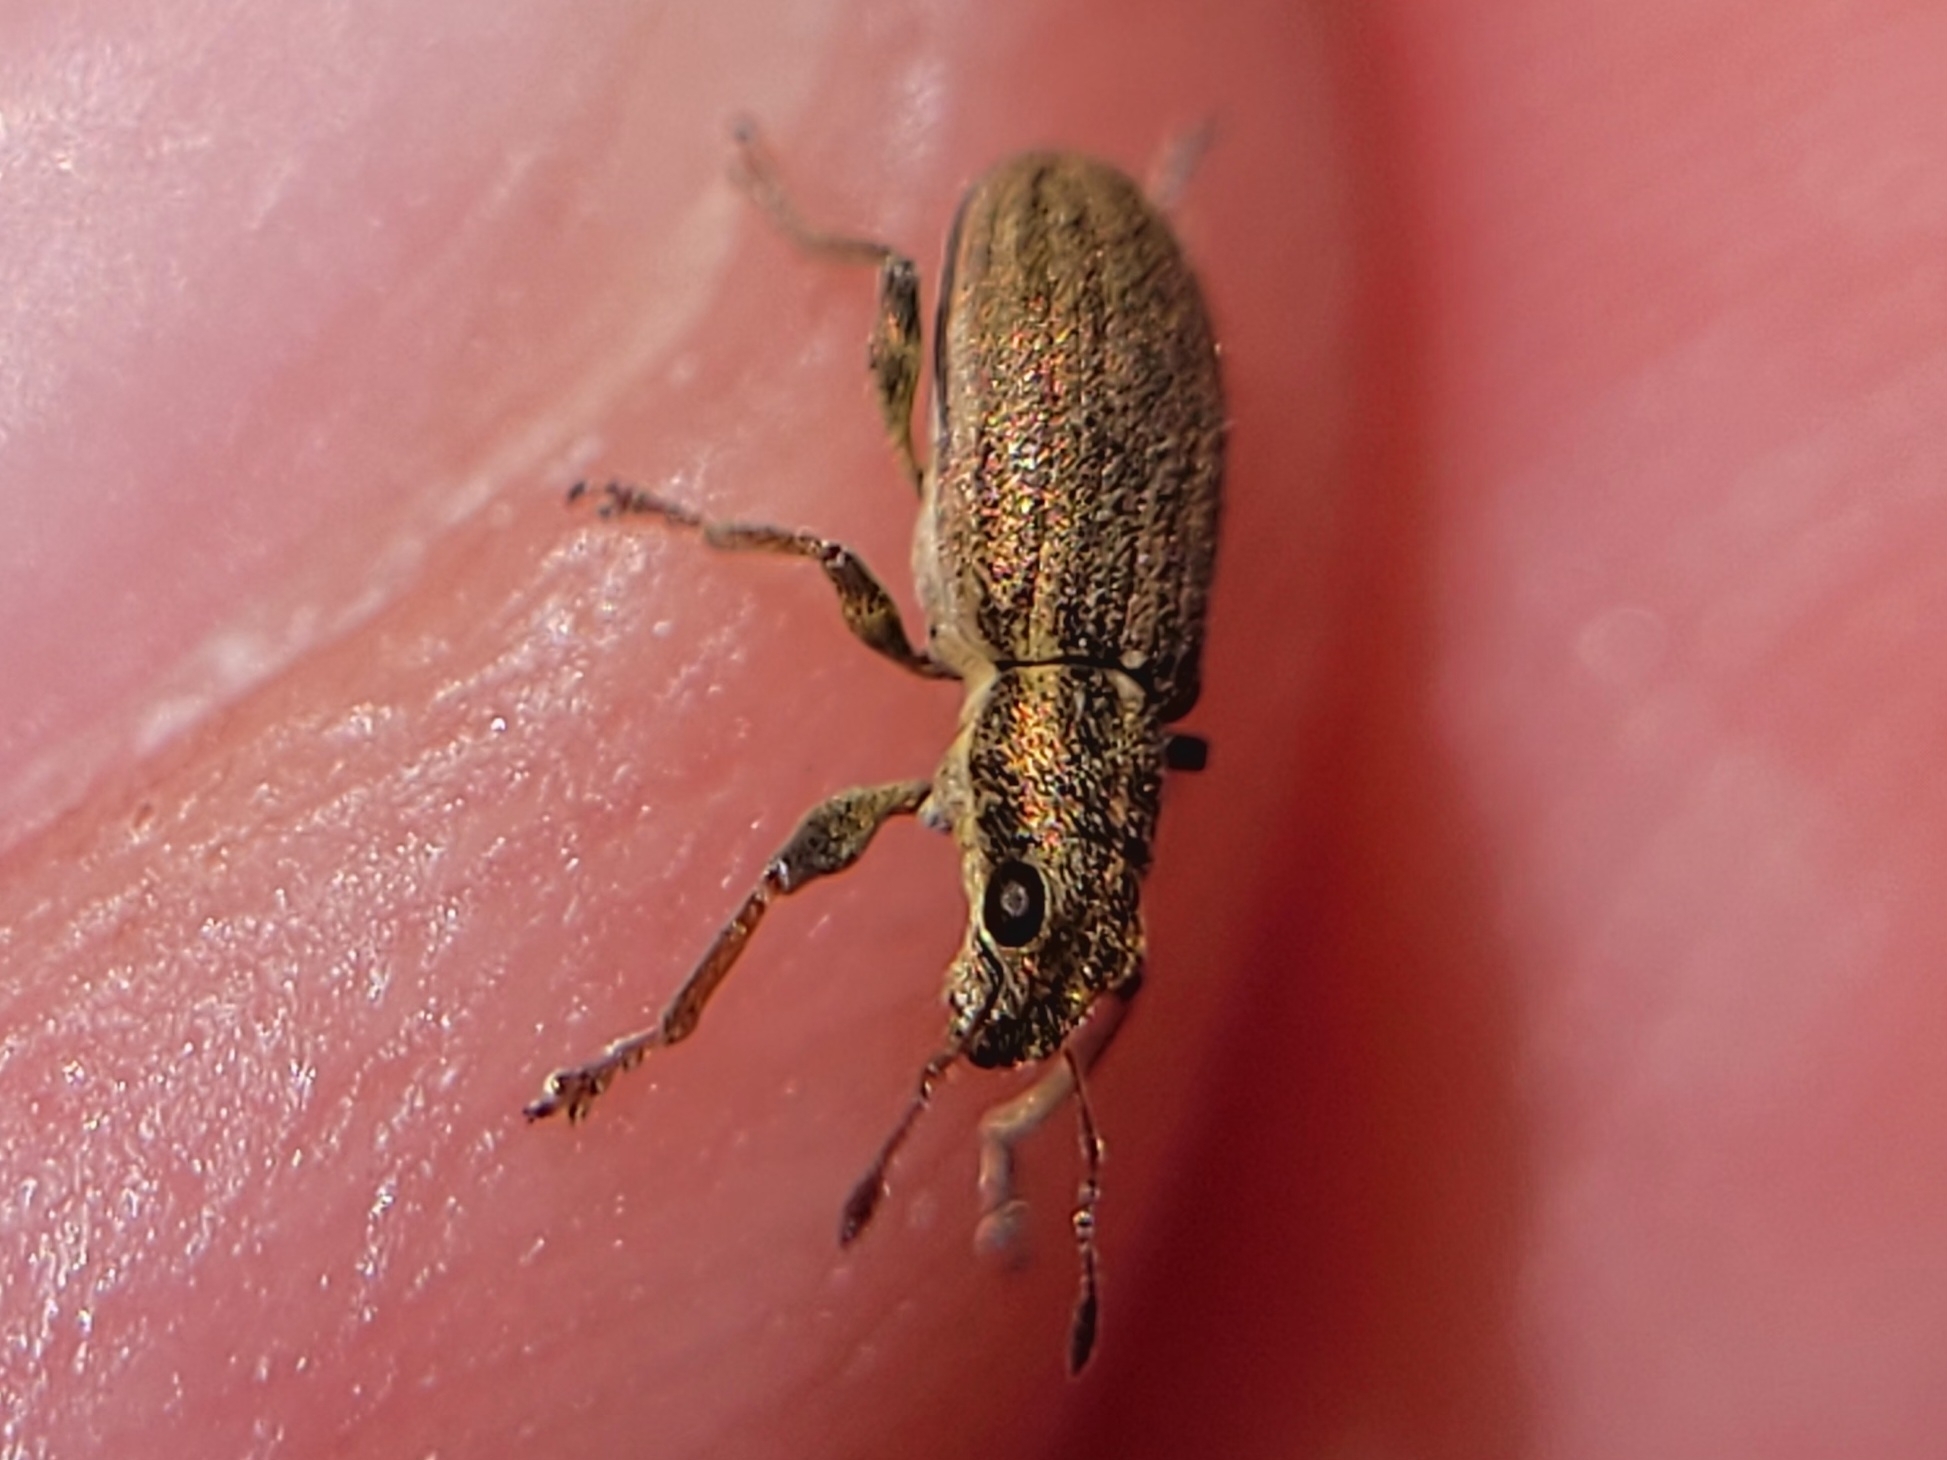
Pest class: pea_leaf_weevil